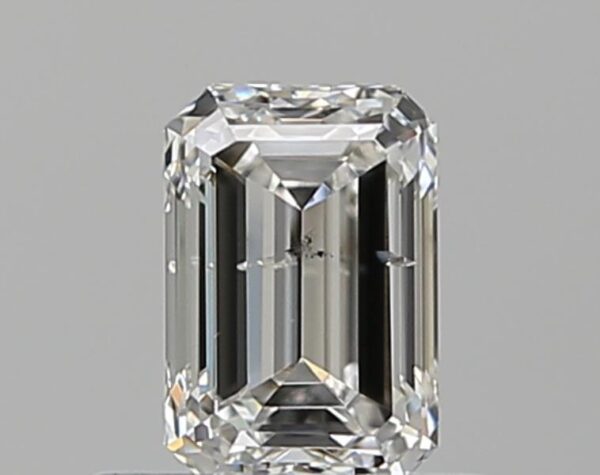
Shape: emerald
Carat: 0.5
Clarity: SI1
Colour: G
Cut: VG
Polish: VG
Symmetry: VG
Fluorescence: N
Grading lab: GIA
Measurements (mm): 5.38 x 3.68 x 2.55